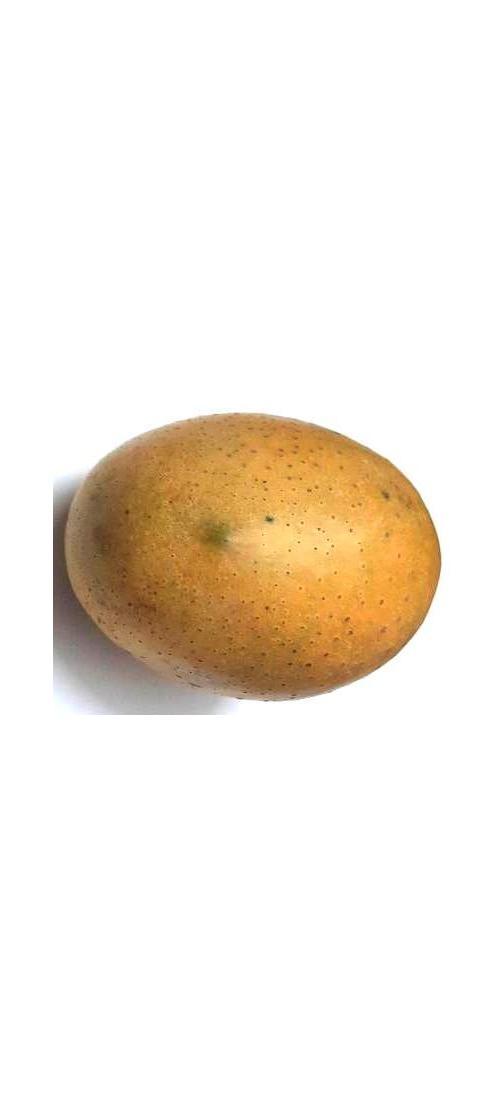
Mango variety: Gourmoti